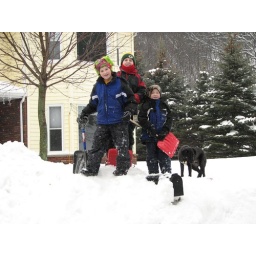
Kings of the mountain (the black thing under Colin is the mailbox).